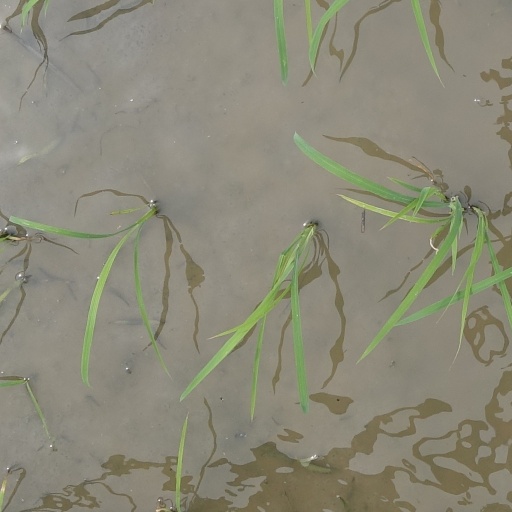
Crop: rice